Kars Province

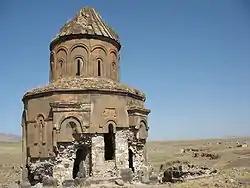
The church of St. Gregory of the Abughamrents in Ani

Kars has a wealth of wildlife that is being documented by the Kars-Iğdır Biodiversity Project run by the KuzeyDoğa Society. The project has recorded 356 of Turkey's 486 bird species in the region, including Ardahan and Iğdır provinces that were formerly part of Kars. At least 233 of these occur at Lake Kuyucuk, that is the most important wetland in the region. Sarıkamış Forests in the south harbor Indian wolves, Syrian brown bear, Caucasian lynx and other animals, and Aras (Araxes) River wetlands comprise a key stop-over site for many migrating birds. Aras River Bird Research and Education Center at Yukarı Cıyrıklı village has recorded 303 bird species at this single location alone.